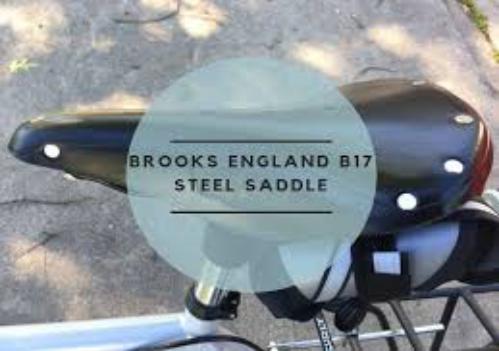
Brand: Brooks Saddle
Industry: Transportation